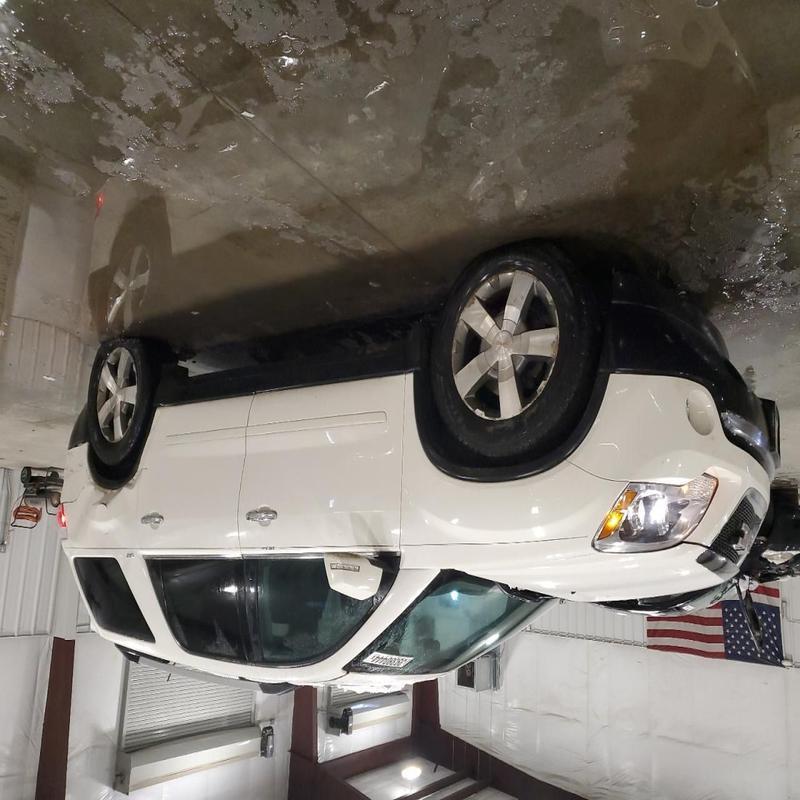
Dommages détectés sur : aile arrière gauche, pare-choc arrière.
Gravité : mineur